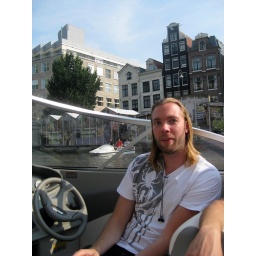
Hanging out near the flower market (Bloemenmarkt)